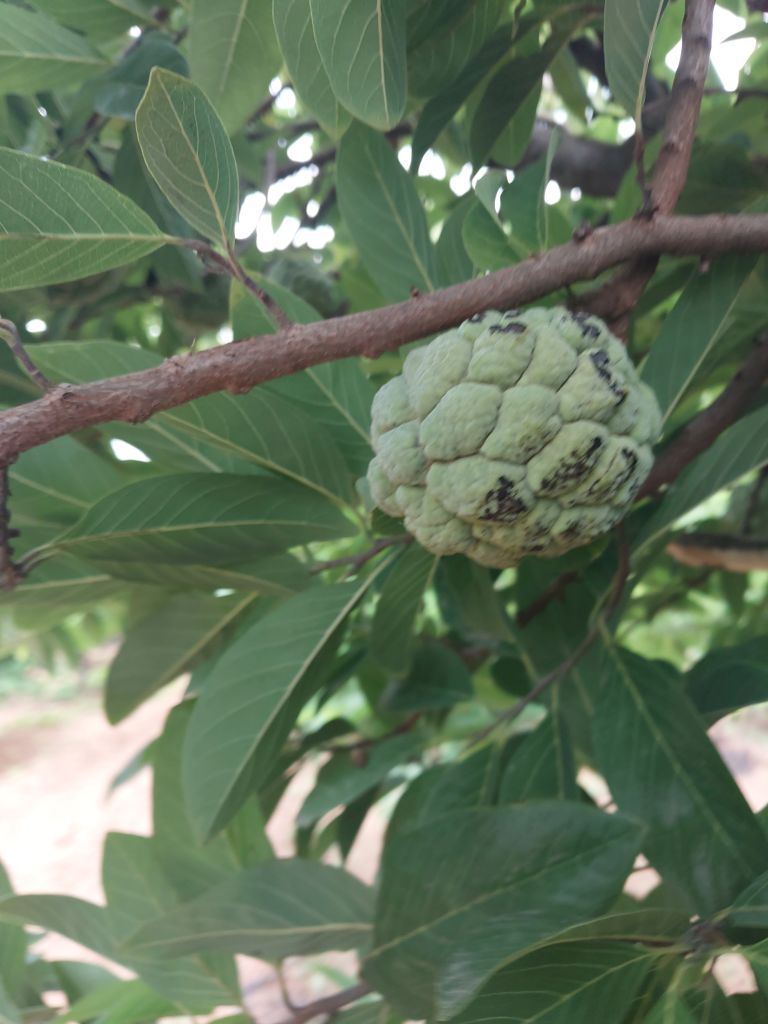
Disease label: Blank Canker